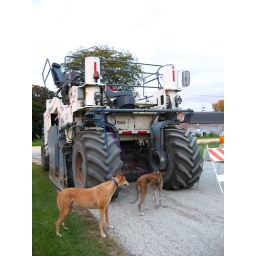
Smokis and Sheba with the pavement grinder that the township used to pulverize the township road near our house.